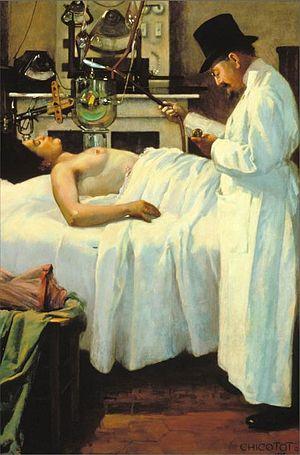
Œuvre de Georges Chicotot (1868-1921) concernant l'un des premiers essais du traitement du cancer par les rayons X.
La physique médicale est une branche de la physique appliquée qui regroupe les applications de la physique en médecine. Elle concerne essentiellement les champs de la radiothérapie, de l'imagerie médicale, de la médecine nucléaire et de la radioprotection. Le physicien médical, anciennement appelé radiophysicien ou physicien d'hôpital, est la personne experte des activités de physique médicale. Il est responsable des aspects techniques relatifs à la production et l'utilisation médicale des rayonnements ionisants ou non au sein de l'établissement de santé, ainsi que de l'optimisation et/ou de la planification des taches associées à la physique médicale. Le physicien médical est un professionnel de santé inscrit dans le code de la santé public.
Le musée de l'Assistance publique - Hôpitaux de Paris est le musée de l'institution de l'Assistance publique - Hôpitaux de Paris, CHU de Paris. Depuis son inauguration le 28 avril 1934, il était abrité dans l'hôtel de Miramion, situé au 47, quai de la Tournelle, dans le 5ᵉ arrondissement de Paris, jusqu'à la fermeture du site en juin 2012. Ses bureaux sont actuellement situés dans l'hôpital du Kremlin-Bicêtre, dans le Val de Marne, en France. Premier musée hospitalier en France, il restitue l'histoire de l'hôpital dans ses différentes composantes : histoire sociale et religieuse, histoire de la médecine et des professions de santé, histoire des représentations du corps et de la maladie. Il déchiffre cette histoire, l'interroge, et confronte passé et présent à la recherche du sens des évolutions récentes.
Georges-Alexandre Chicotot, né à Paris le 31 janvier 1865, est un peintre, médecin et radiologue français qui a marqué le début du XXᵉ siècle par ses productions picturales représentant des actes médicaux innovants. Il meurt en 1921 d'une radiodermite due à une surexposition aux rayons X.